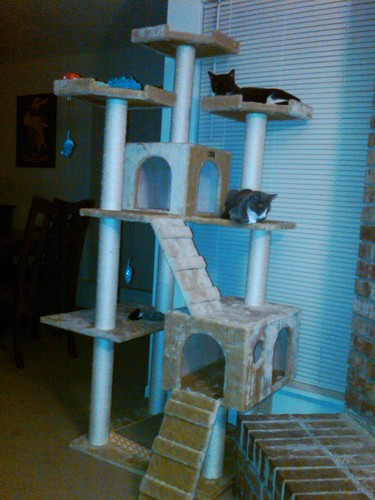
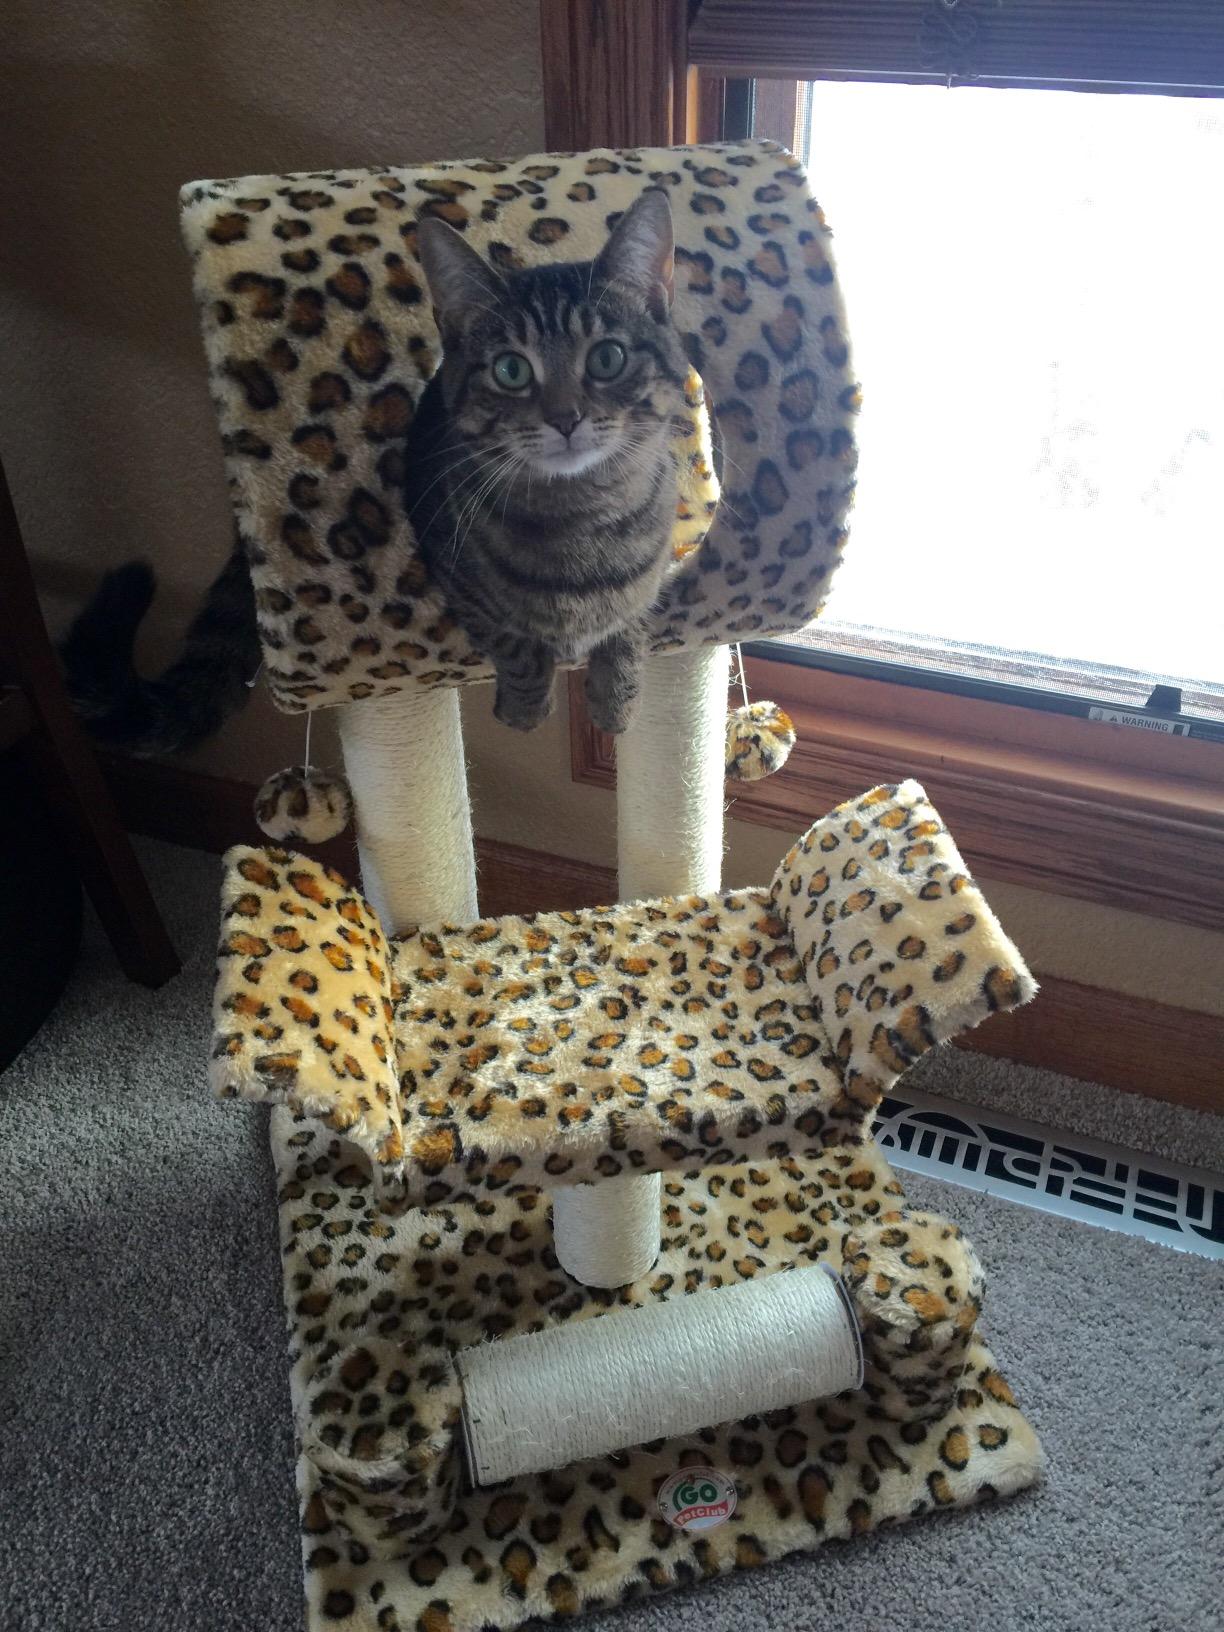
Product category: items_cat tree
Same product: no